Brandenburg

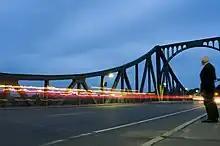
Glienicke Bridge, which connected East Germany to the American sector of West Berlin, became known for the exchange of captured spies.

When Frederick William died in 1688, he was followed by his son Frederick, third of that name in Brandenburg. As the lands that had been acquired in Prussia were outside the boundaries of the Holy Roman Empire, Frederick assumed (as Frederick I) the title of "King in Prussia" (1701). Although his self-promotion from margrave to king relied on his title to the Duchy of Prussia, Brandenburg was still the most important portion of the kingdom. However, this combined state is known as the Kingdom of Prussia.